Jon Lovitz

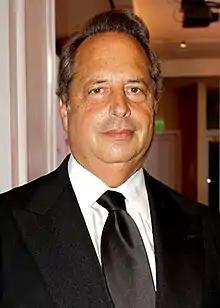
Lovitz in 2014

Jonathan Michael Lovitz (born July 21, 1957) is an American actor and comedian. He is best known for his tenure as a cast member on the NBC sketch comedy series "Saturday Night Live" from 1985 to 1990 for which he was nominated for two Primetime Emmy Awards.